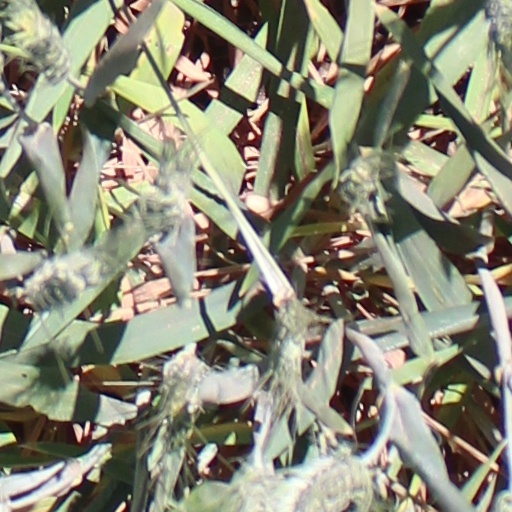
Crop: wheat